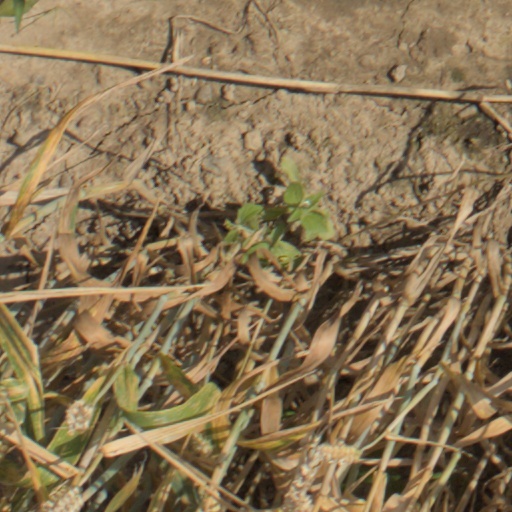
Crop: wheat